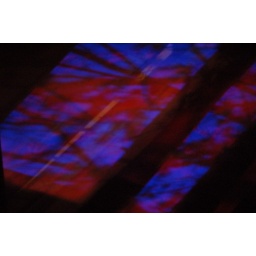
Awakened in the middle-night by patrol car lights on the ceiling and walls as they investigated a car run off the road.